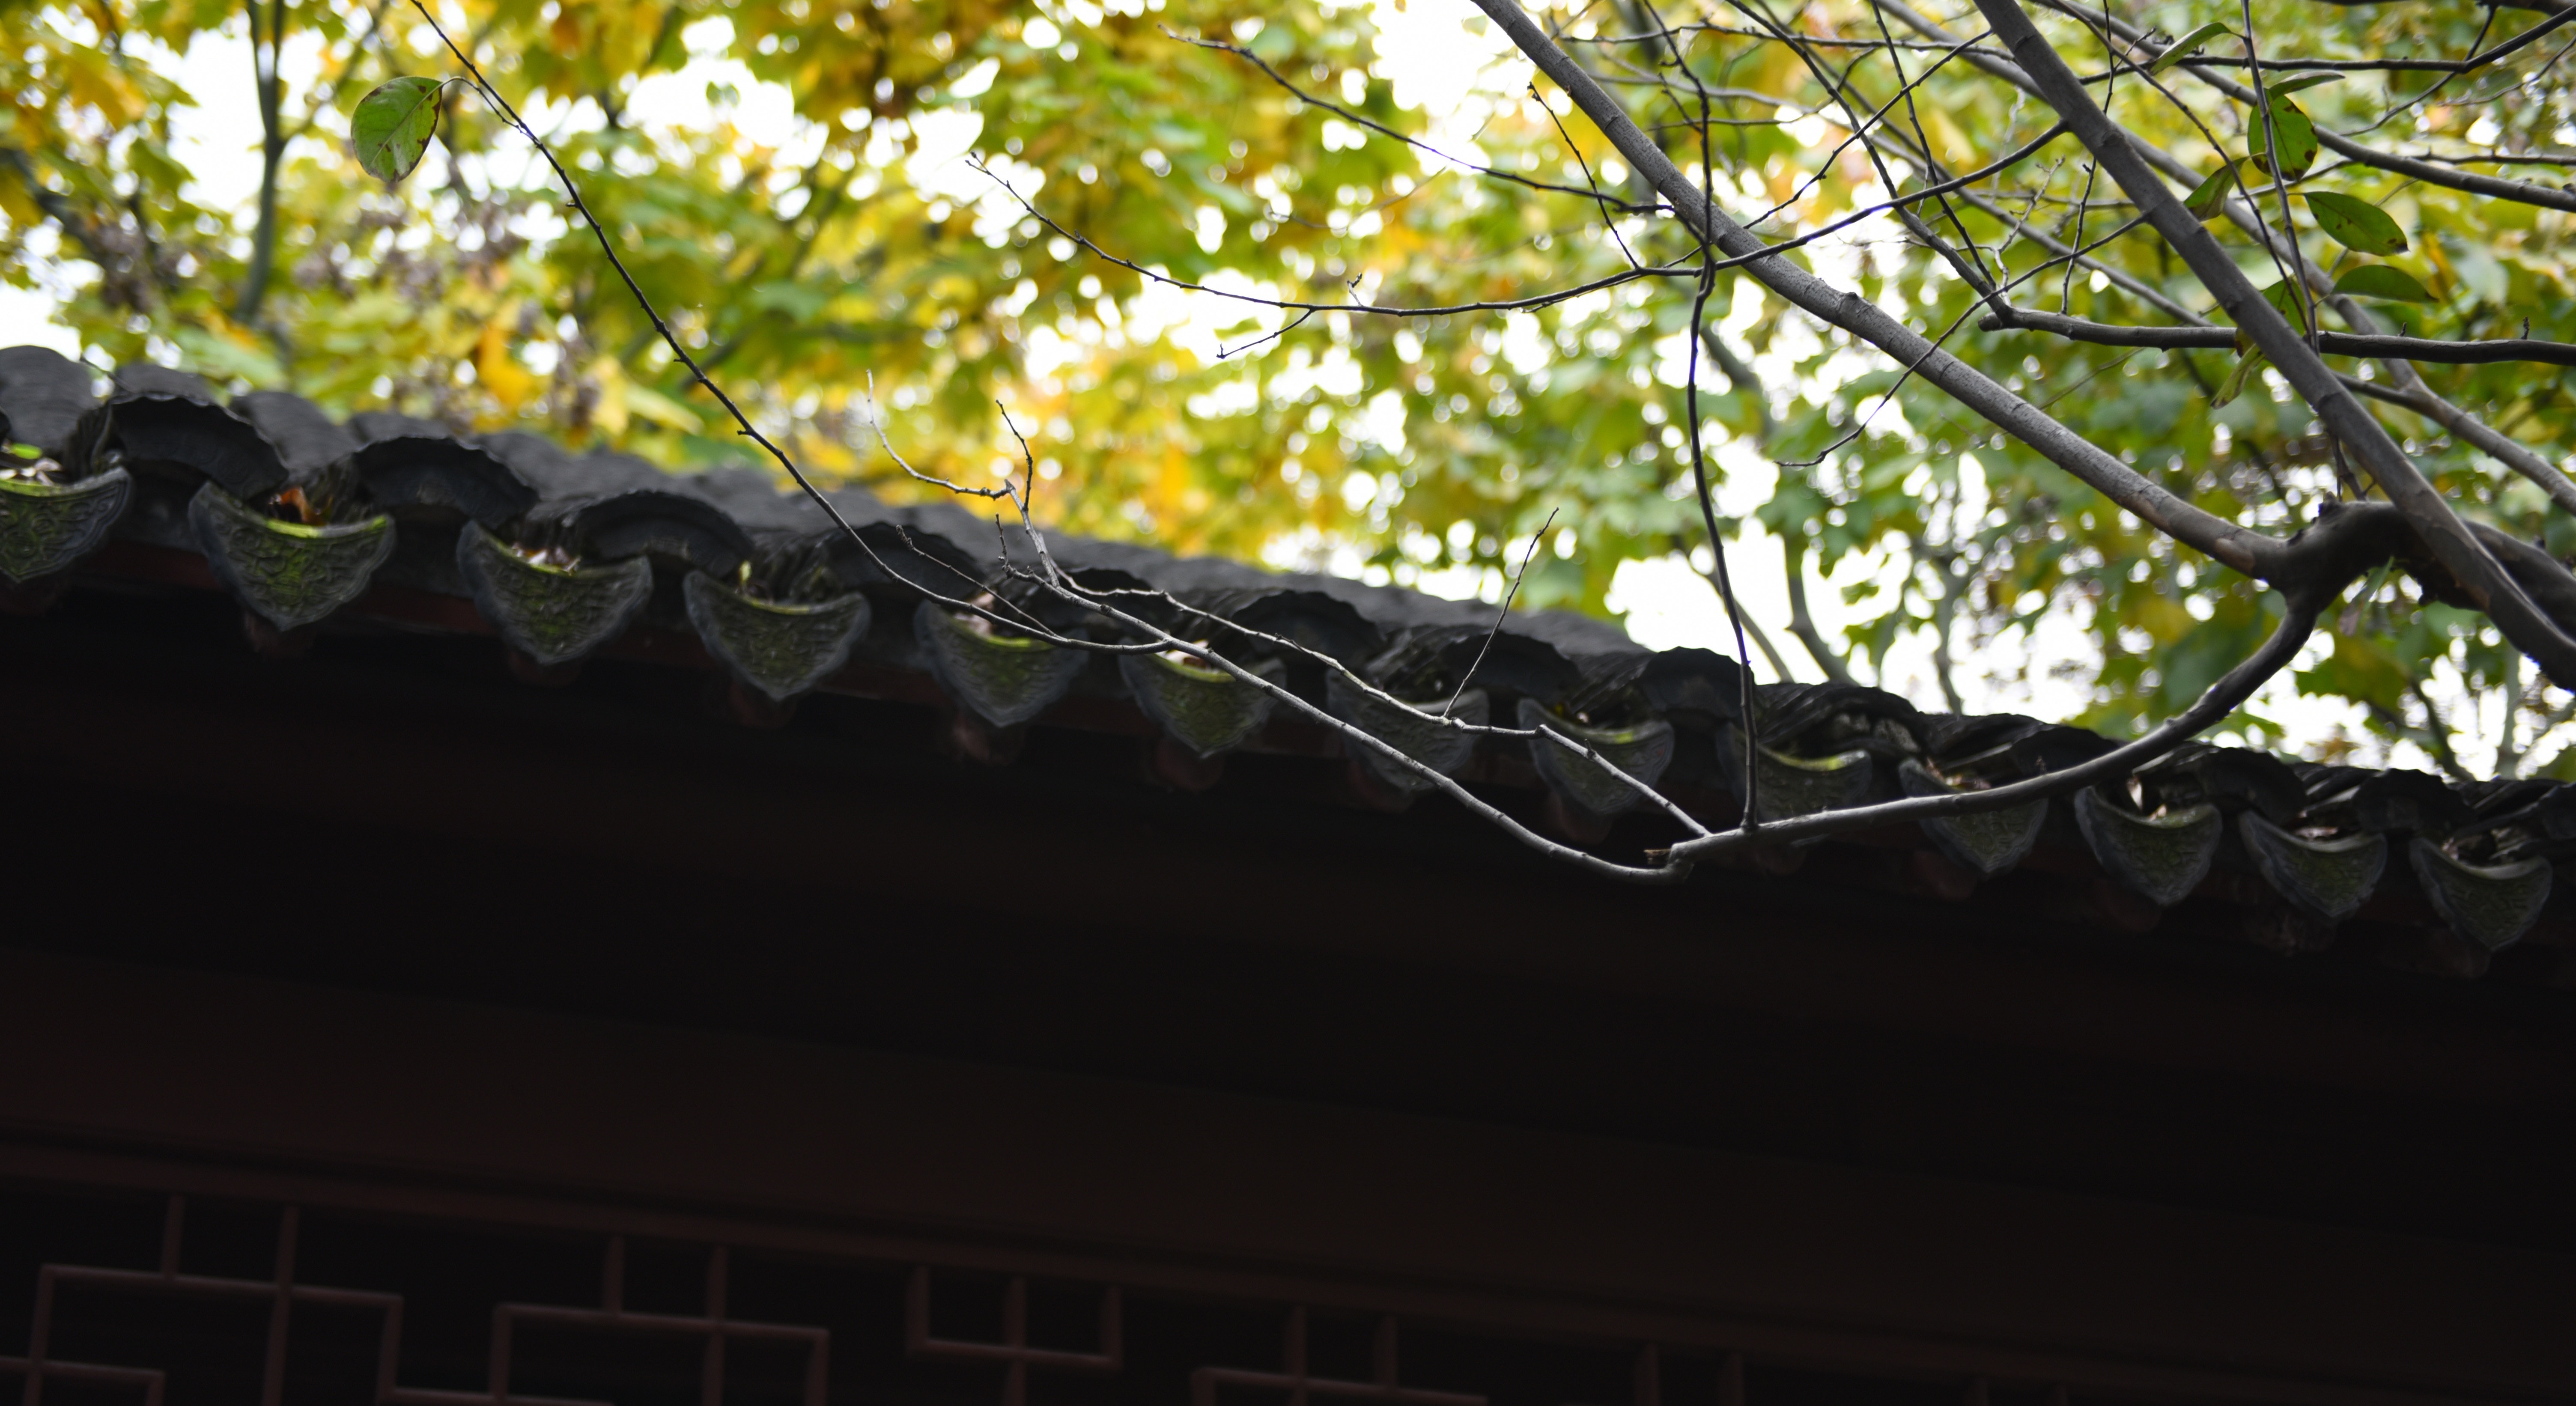
branch, light, sunlight, leaf, green